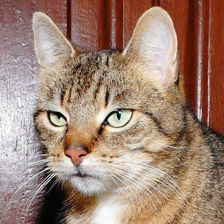
Label: animals